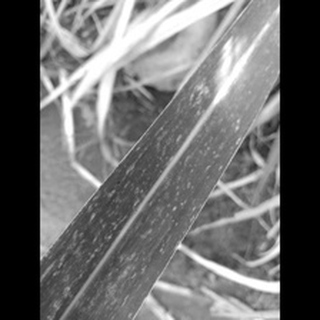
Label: sugarcane_rust